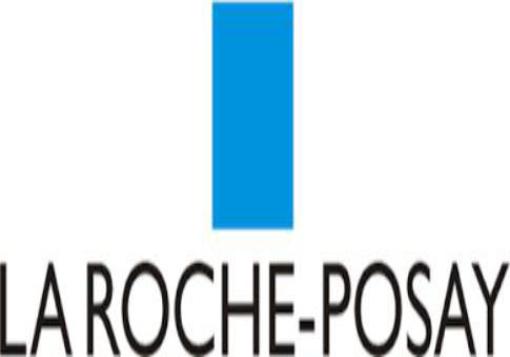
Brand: la roche-posay
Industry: Necessities